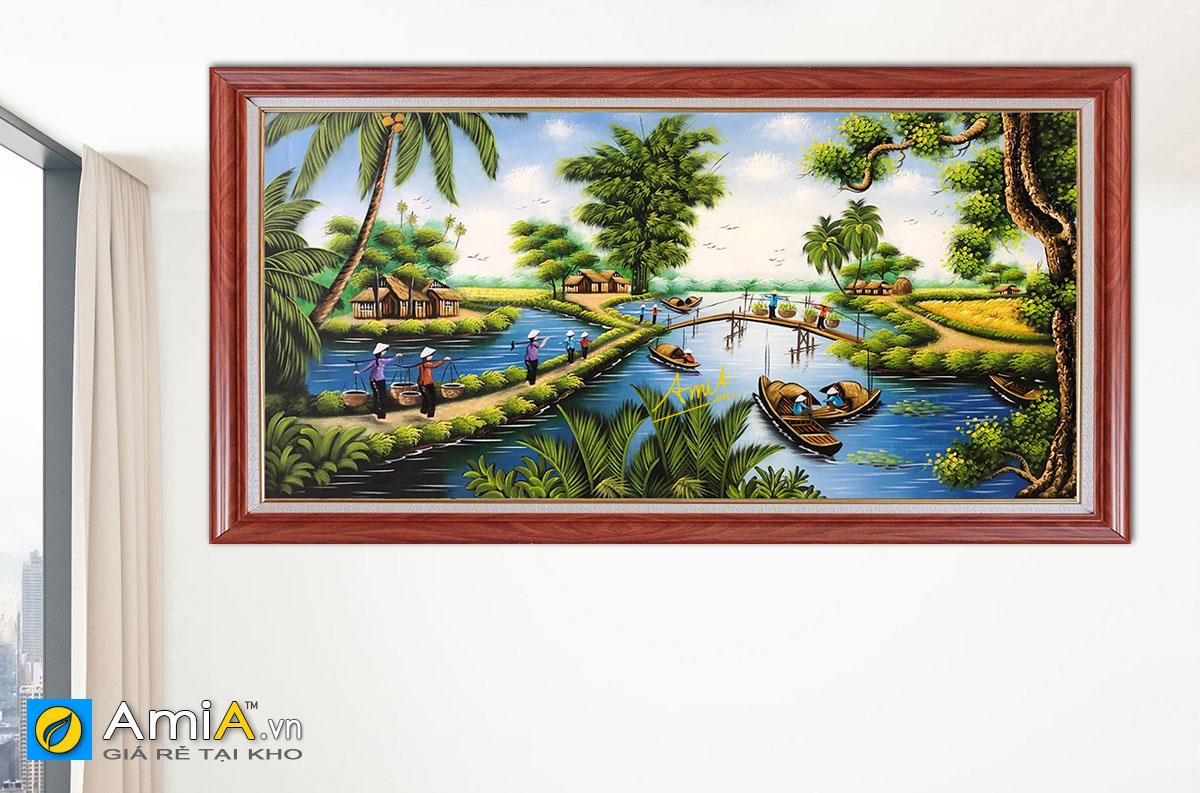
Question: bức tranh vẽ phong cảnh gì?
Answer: bức tranh vẽ phong cảnh miền quê sông nước